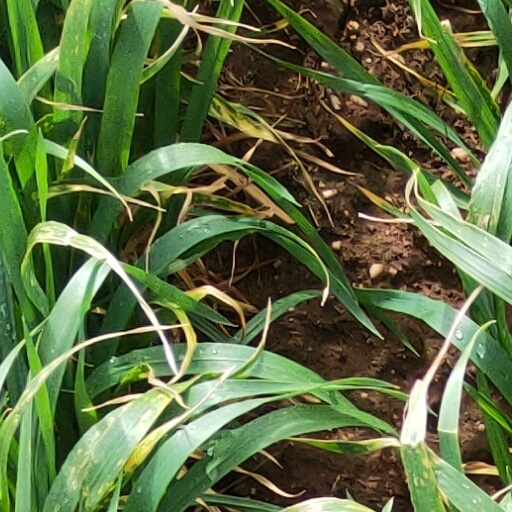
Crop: wheat